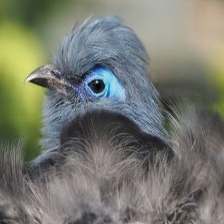
Species: BLUE COAU
Scientific name: COUA CAERULEA